Sky position (RA, Dec in degrees): 120.865, 9.71
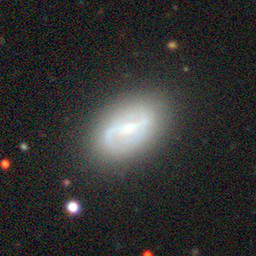
Galaxy morphology: Barred Spiral Galaxies